Transport in Guangdong

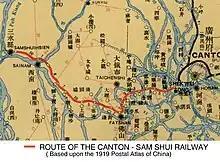
Map of Canton–Sam Shui Railway

Canton–Sam Shui Railway, built from 1902 to 1904, was the first railway line in Guangdong.